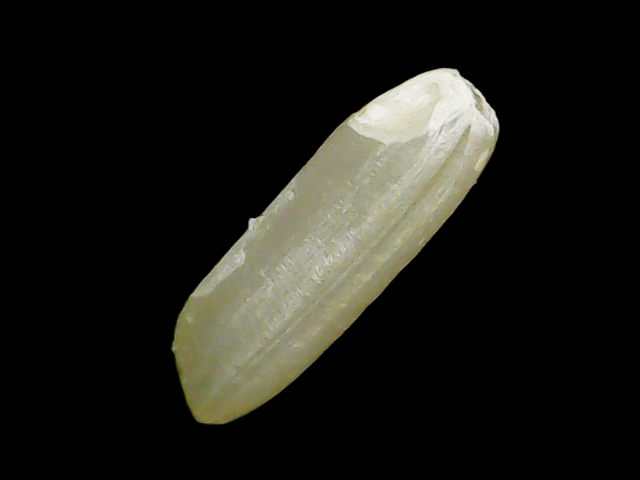
Rice variety: Binadhan26